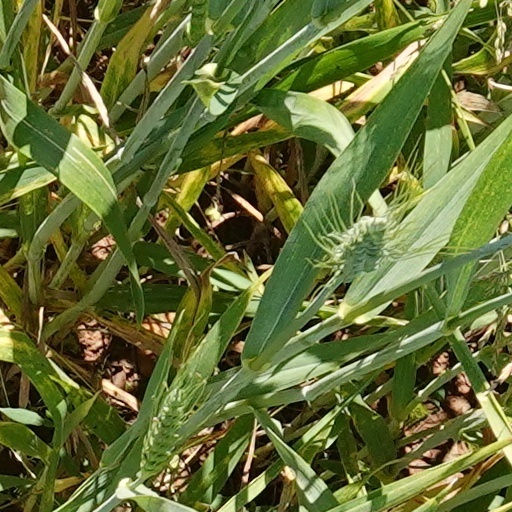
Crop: wheat